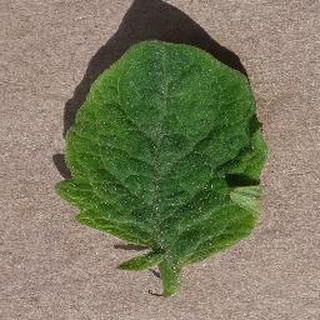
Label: tomato_yellow_leaf_curl_virus